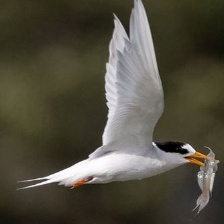
Species: FAIRY TERN
Scientific name: STERNULA NEREIS